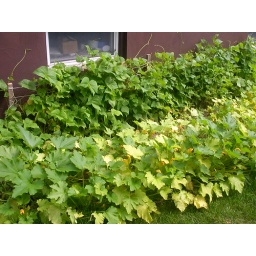
yellow and green beans; zucchini, summer squashI don't think any of these plants look very happy in this heat.